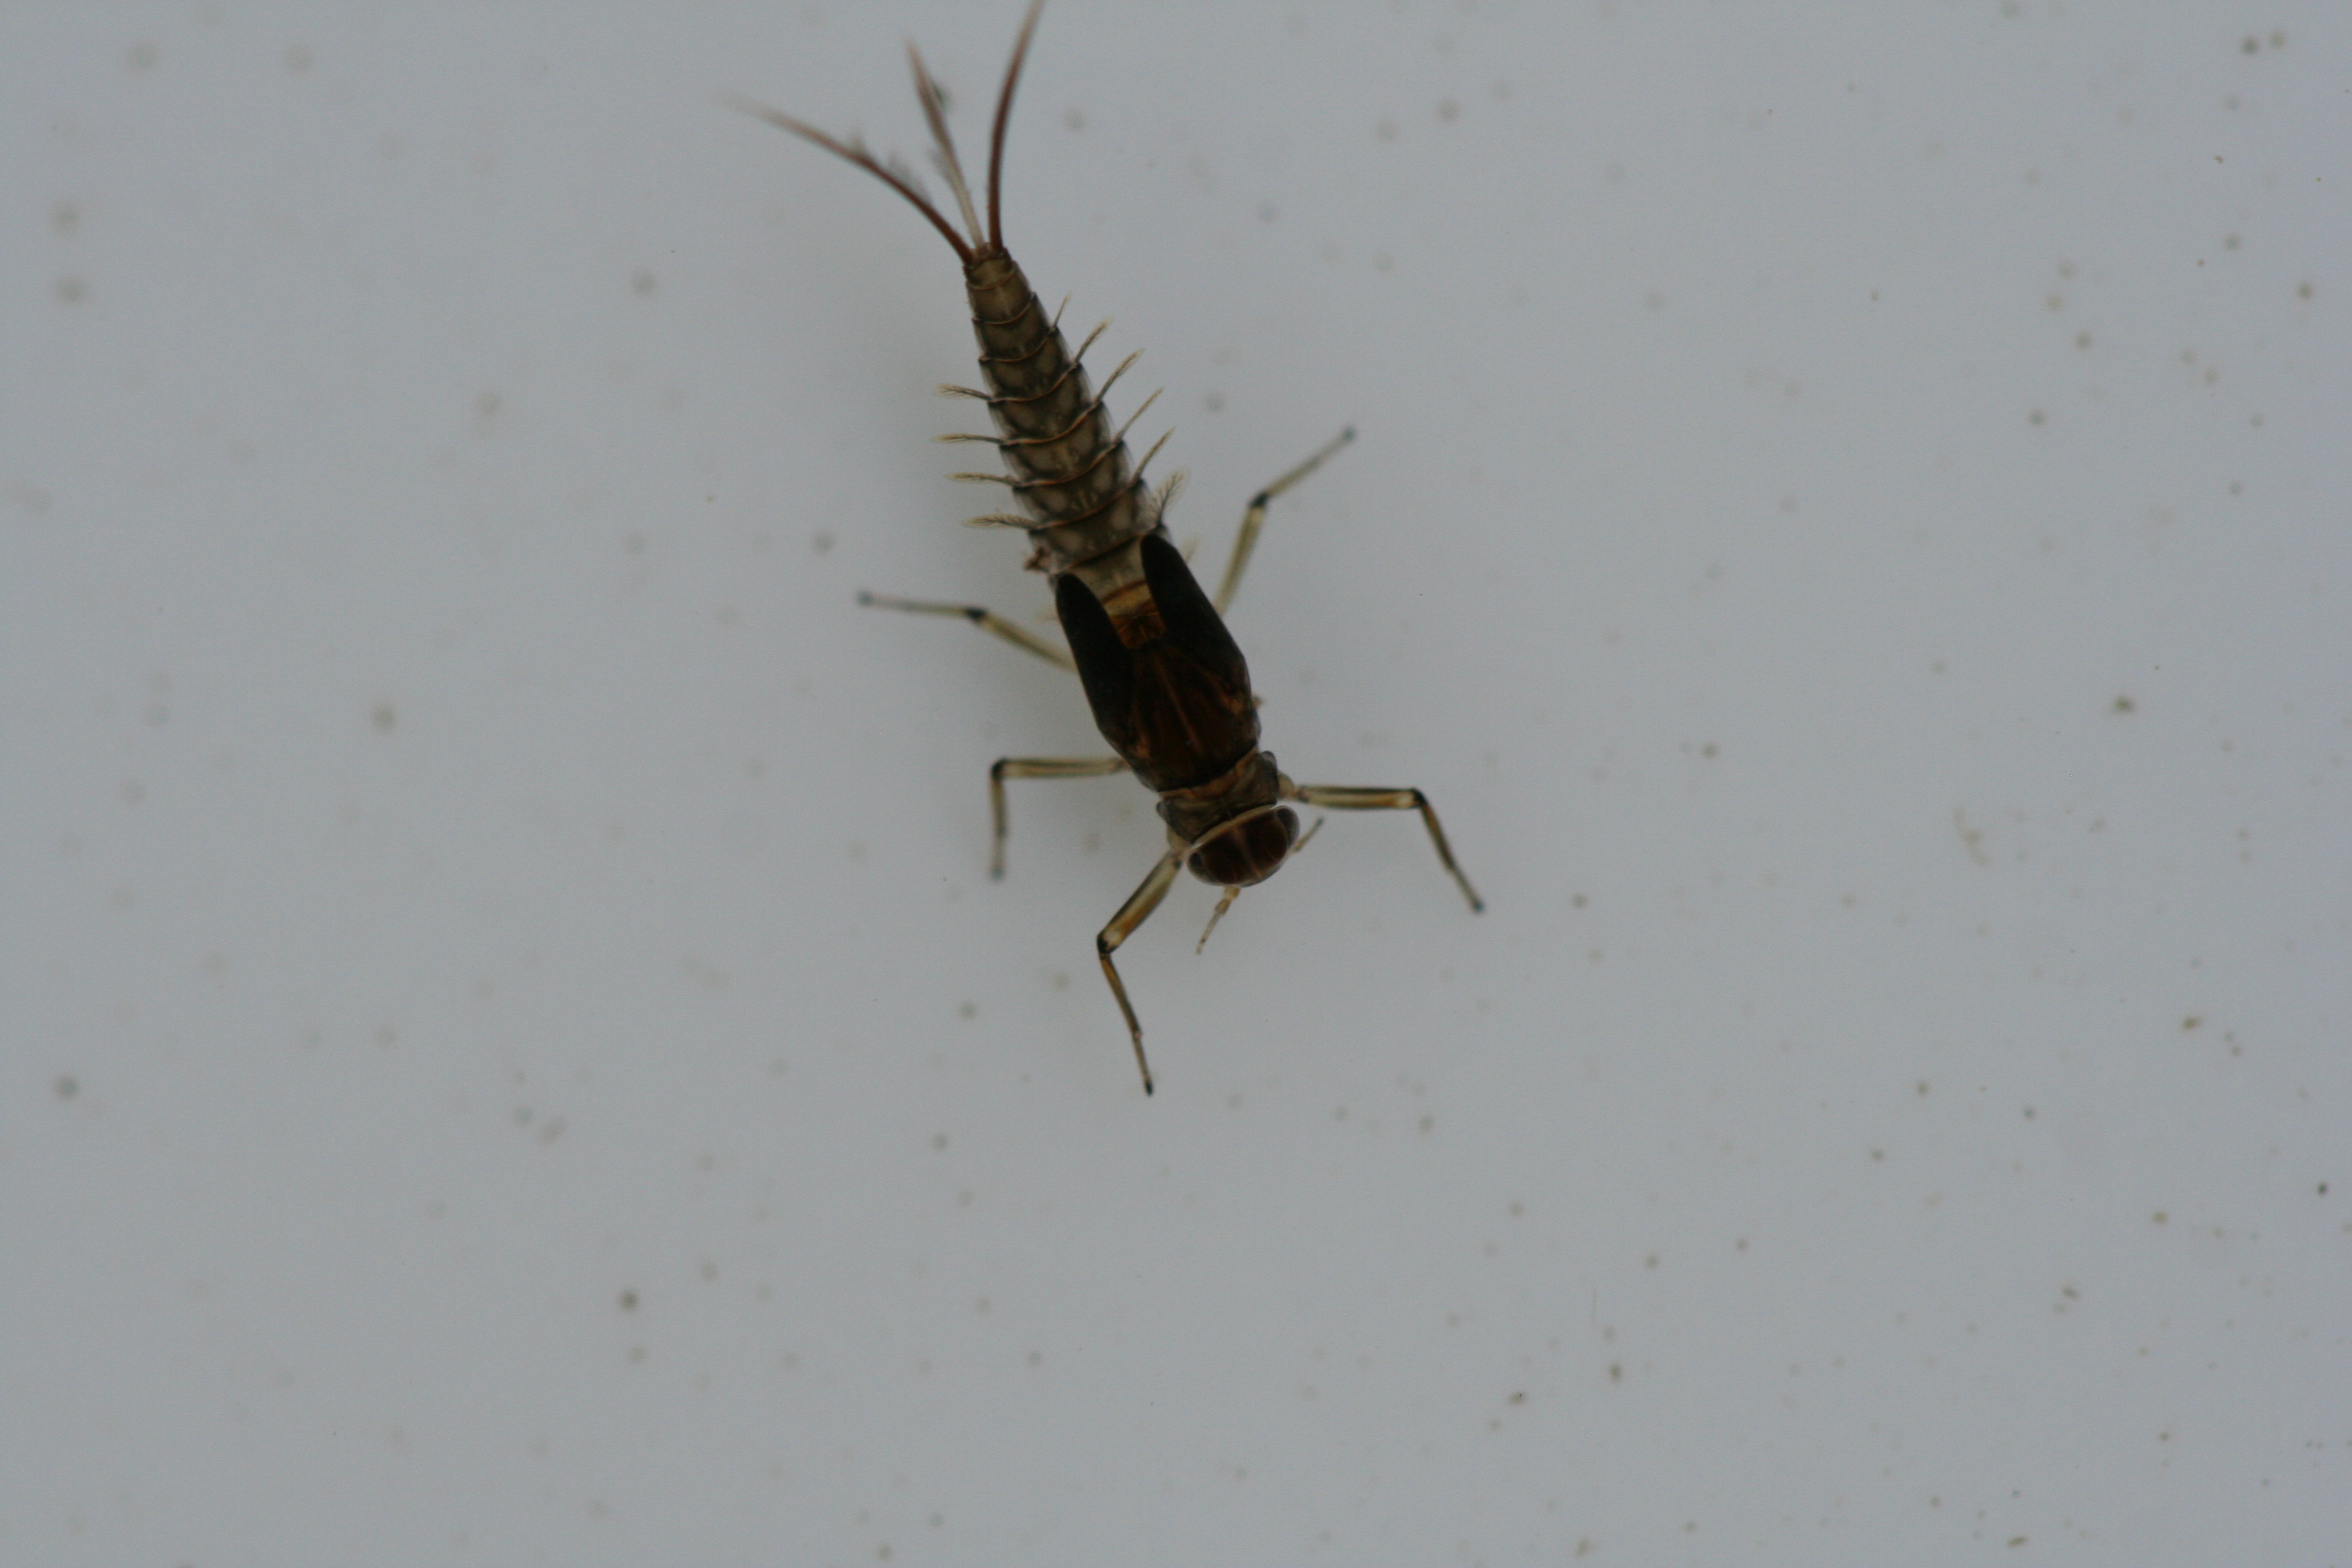
Macroinvertebrate group: minnow_mayflies